Axel Eggebrecht

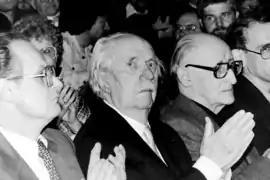
Axel Eggebrecht (right) with Fritz Eberhard (center) and Peter Glotz (left).

Axel Constantin August Eggebrecht (10 January 1899 – 14 July 1991) was a German journalist, writer, and screenwriter.